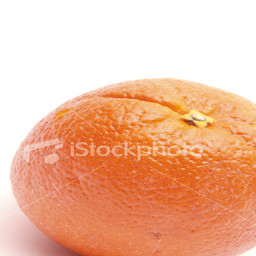
Label: peels